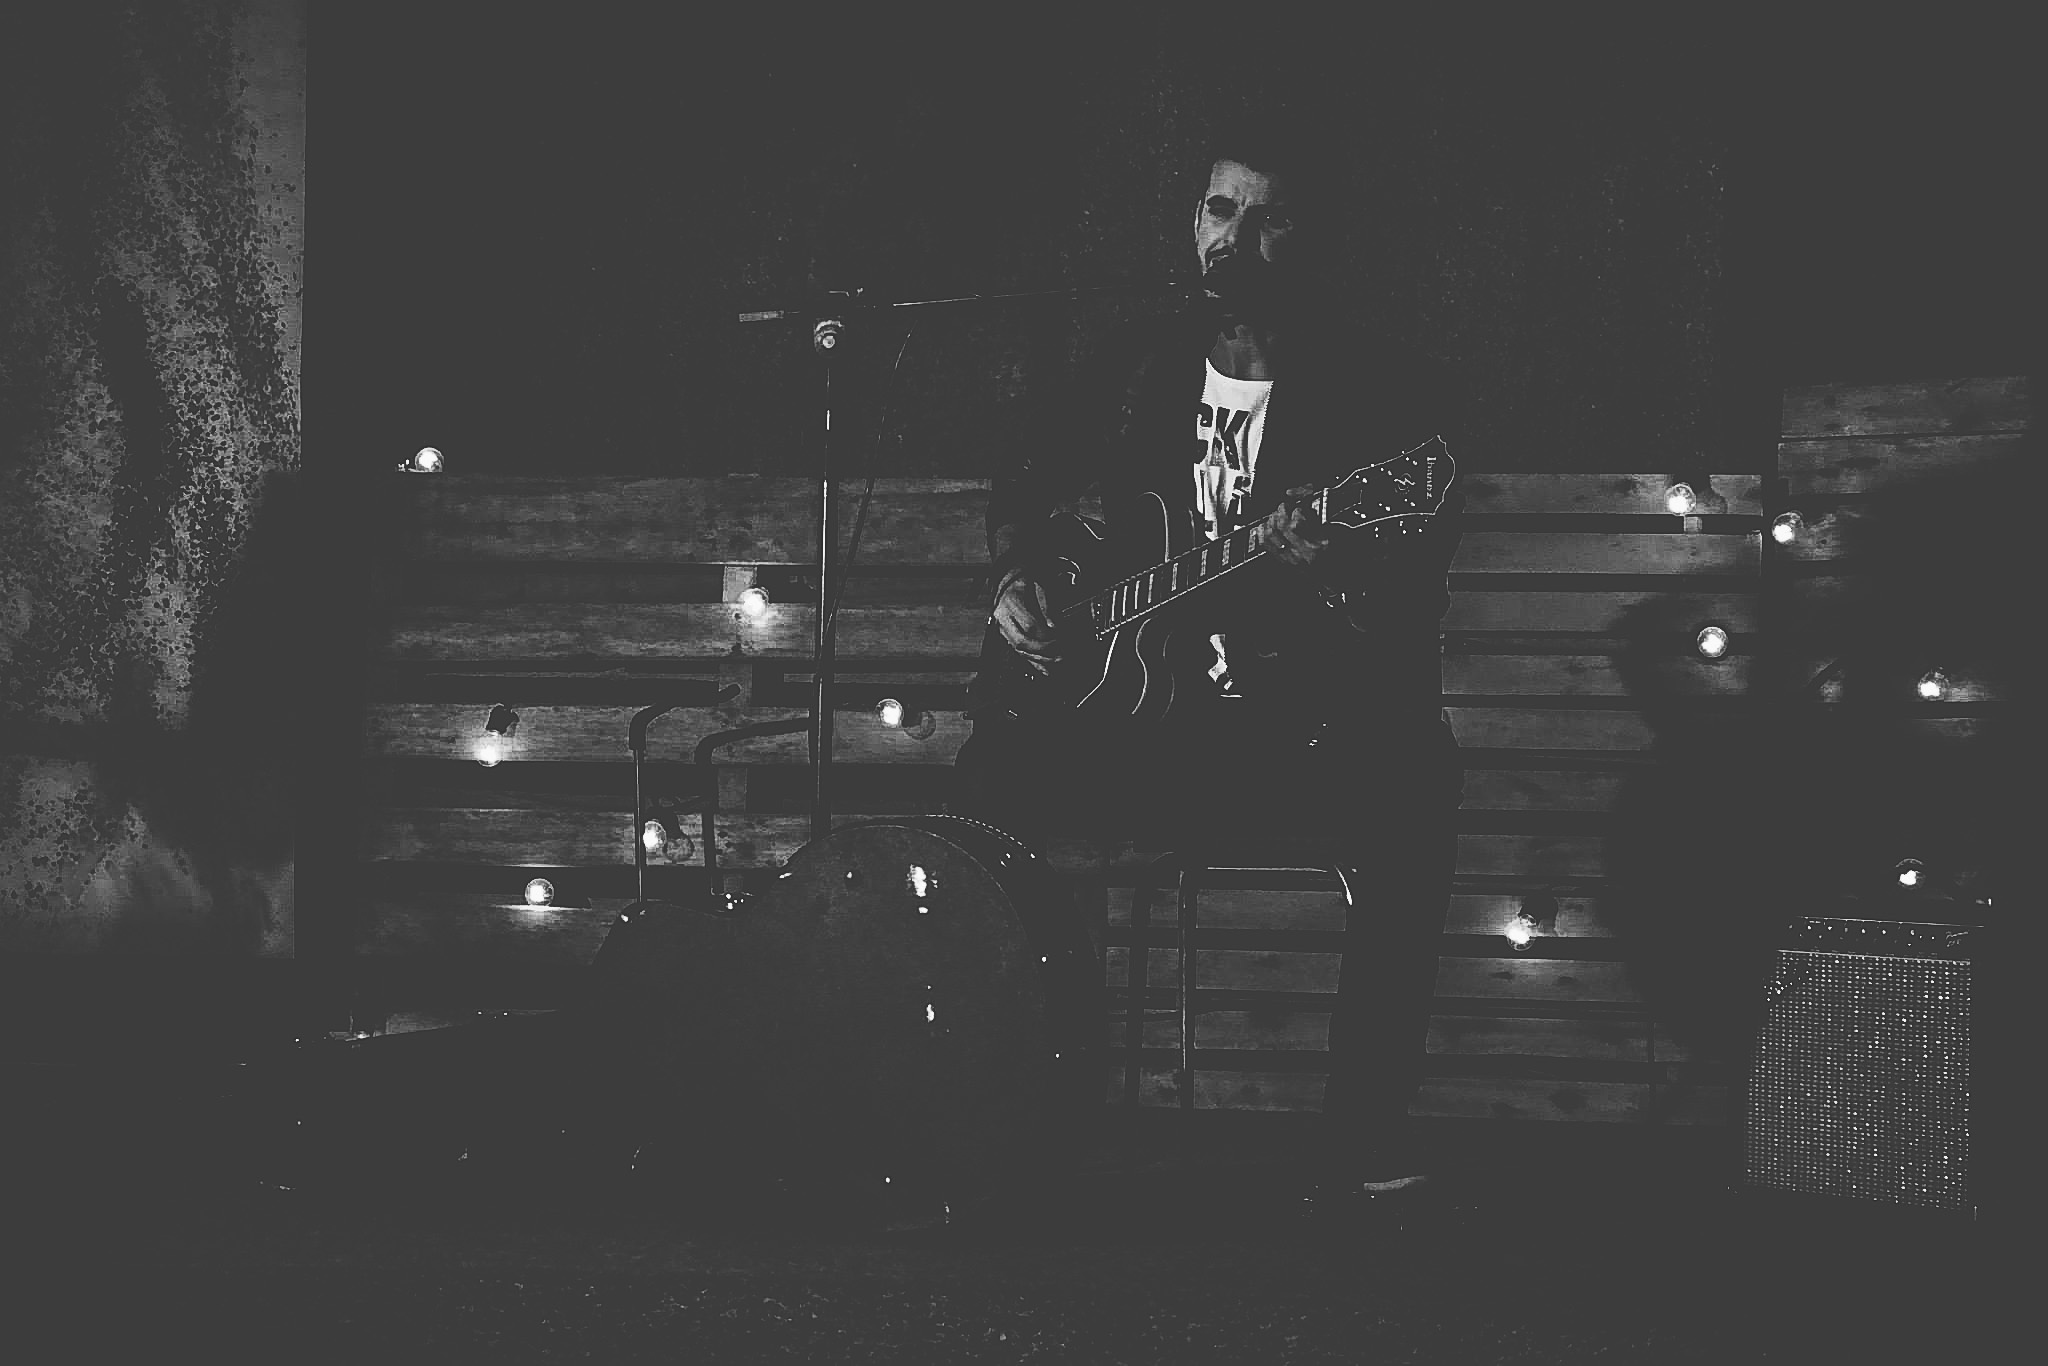
music, light, black and white, white, night, photography, guitar, instrument, darkness, black, monochrome, lighting, acoustic, sound, ropes, screenshot, monochrome photography, film noir, computer wallpaper